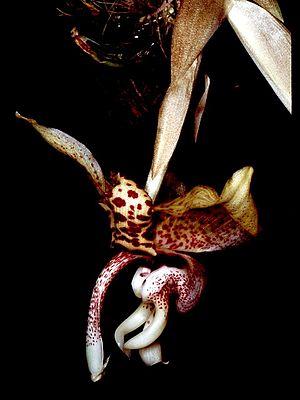
La flore en Colombie se caractérise par une biodiversité importante, avec le taux le plus élevé d'espèces par unité de surface à travers le monde. Plus de 130 000 espèces ont été signalées sur le territoire colombien.
Stanhopea hernandezii est une espèce d’orchidées de la famille des Orchidaceae, épiphyte et endémique du Centre et du Sud du Mexique. Ses larges fleurs parfumées sont pollinisées par des abeilles du groupe Euglossa.